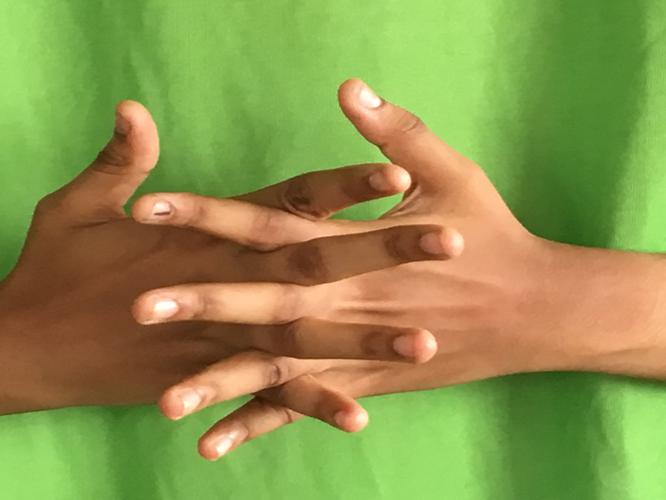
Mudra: Karkatta
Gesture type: double_hand